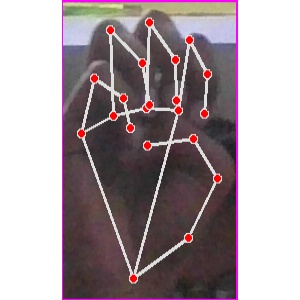
अक्षर: म